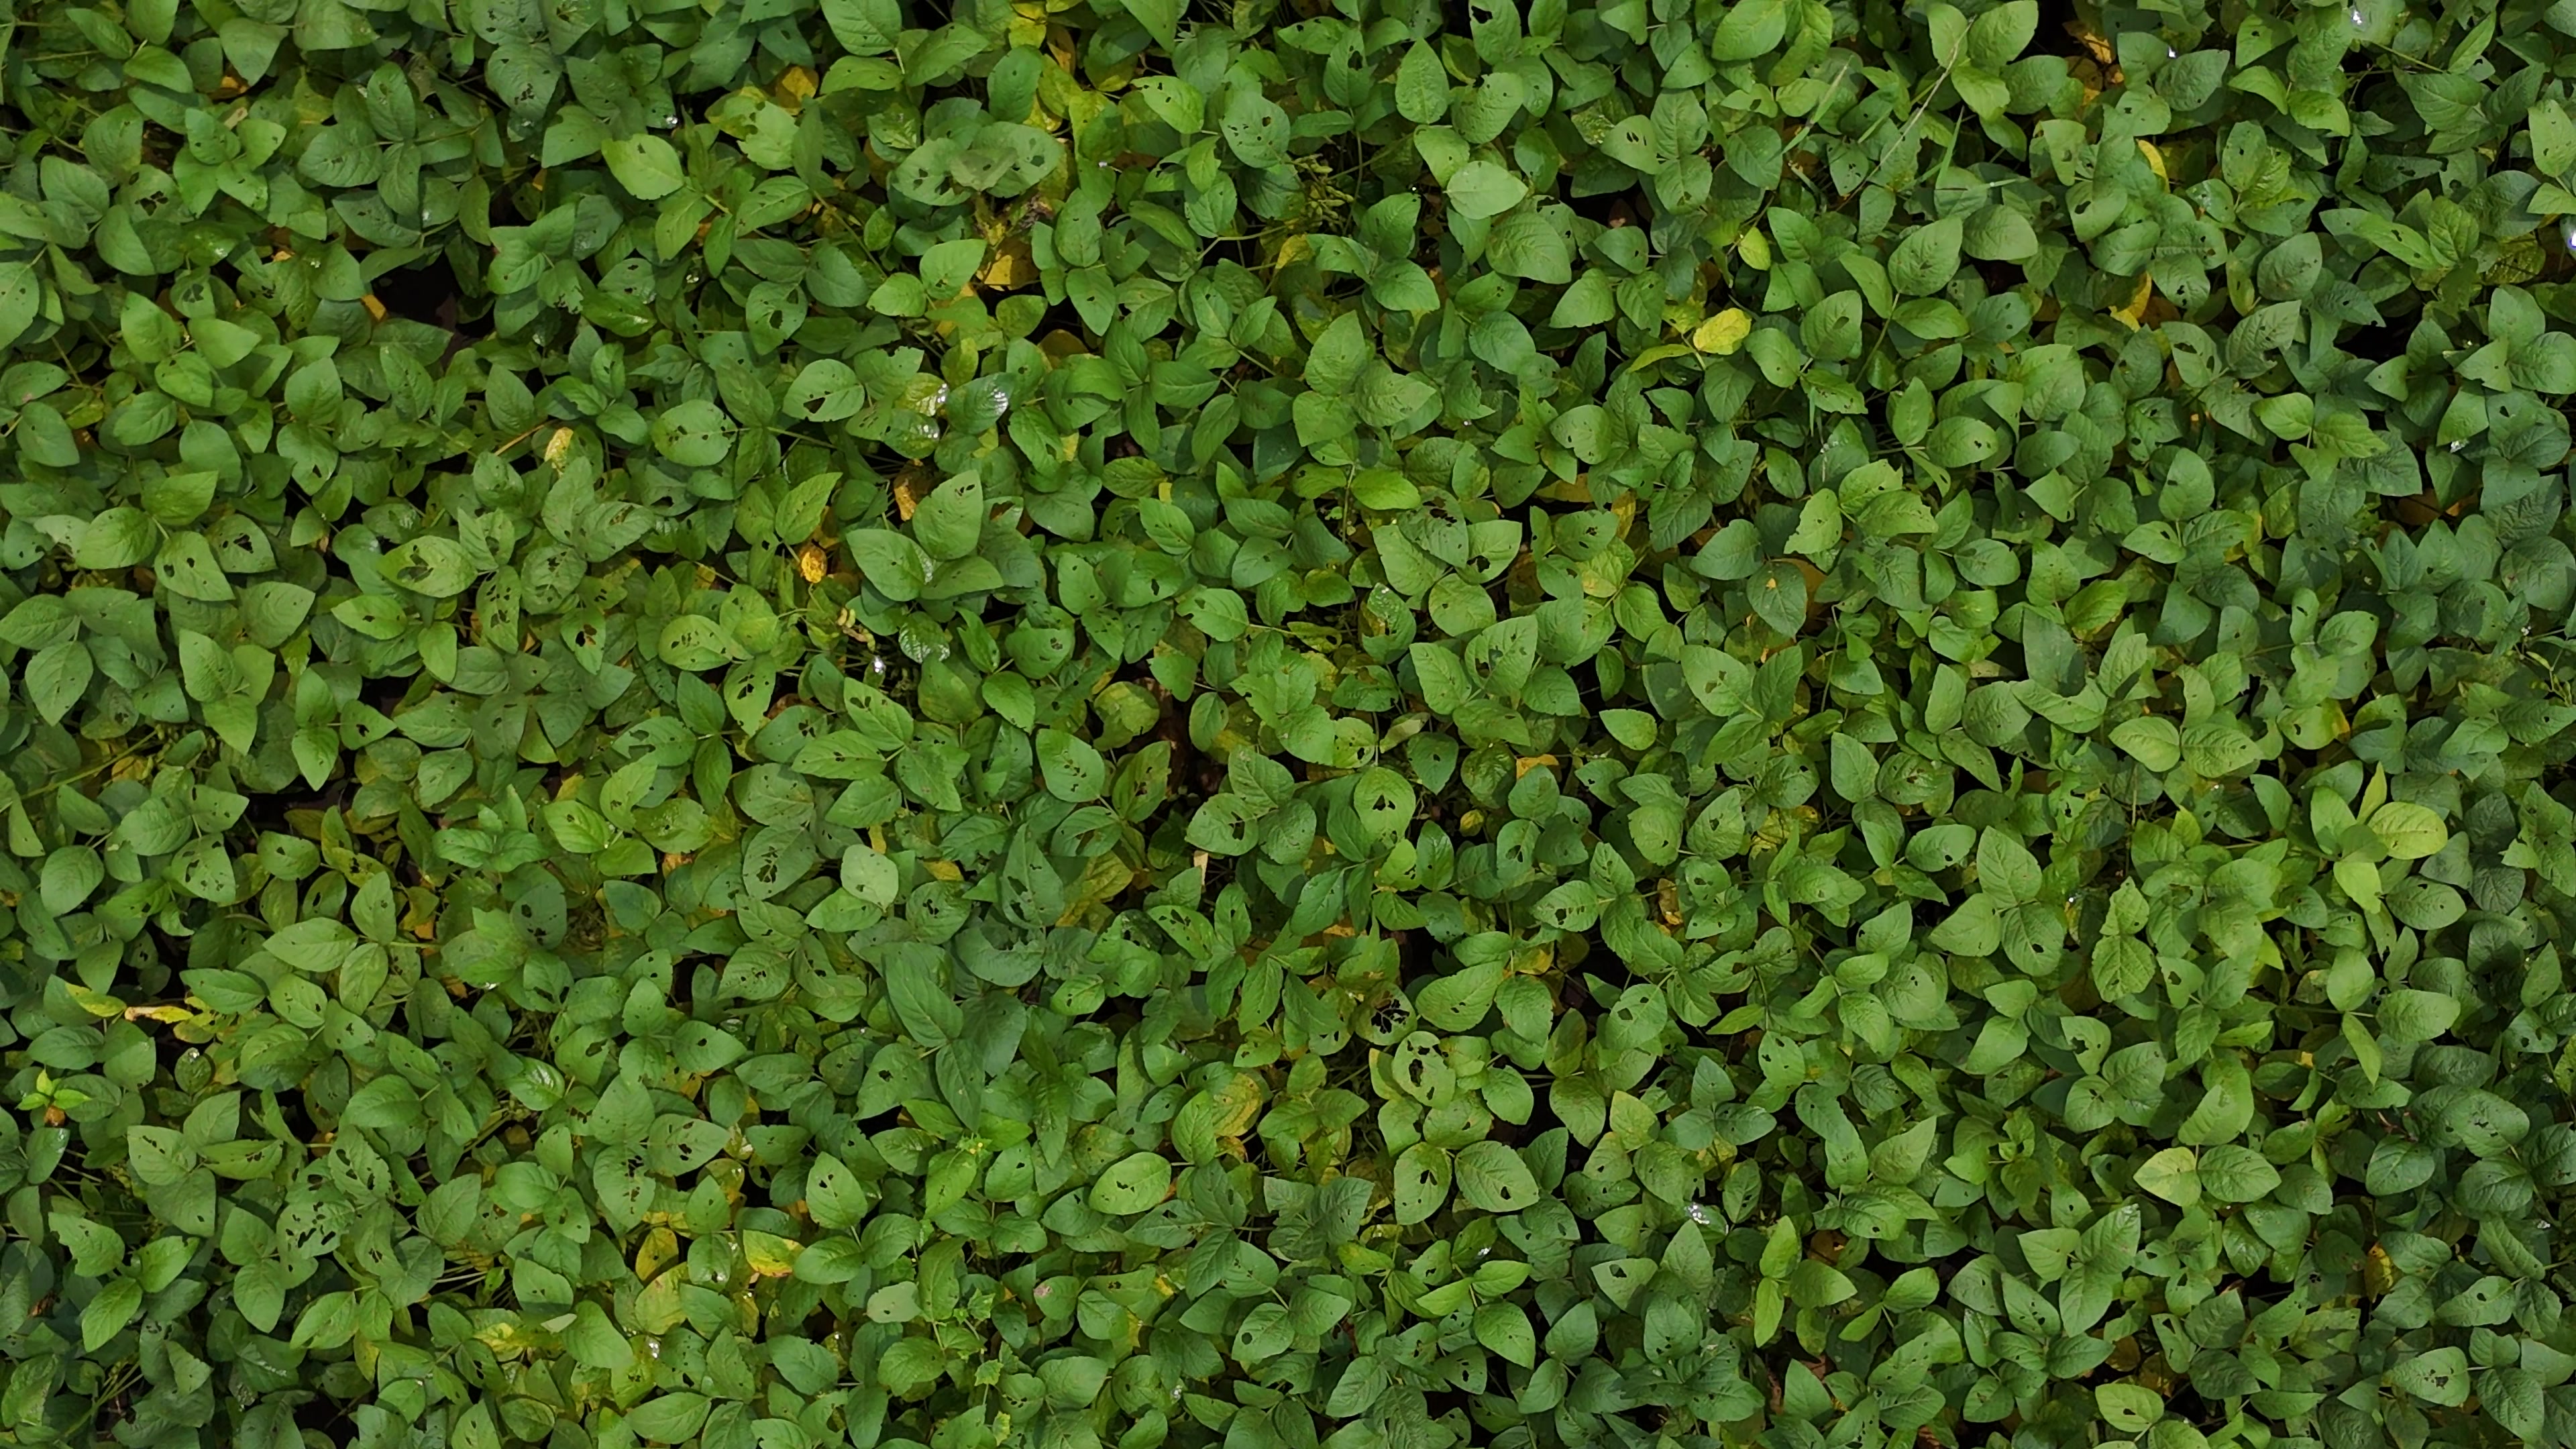
Label: Mosaic